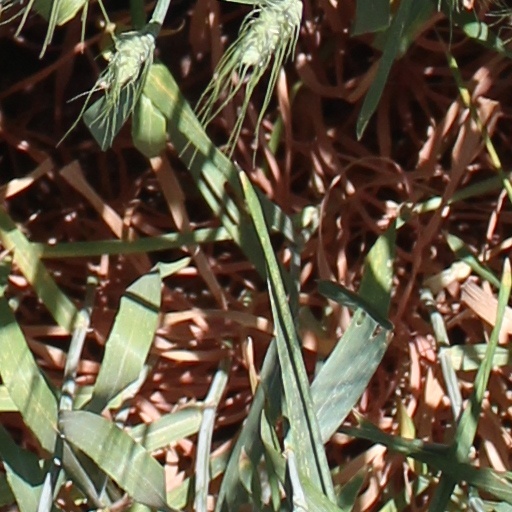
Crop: wheat